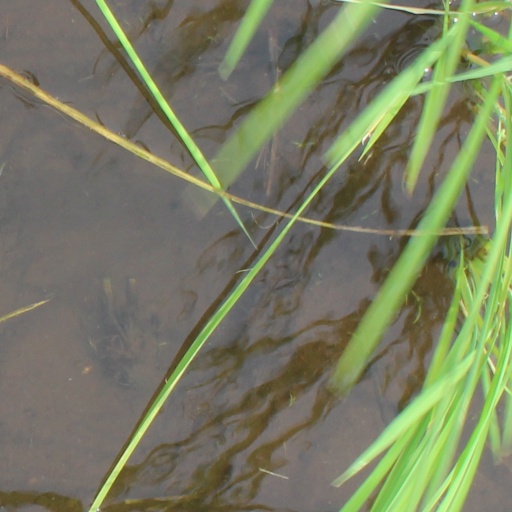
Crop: rice